James Wood (musician)

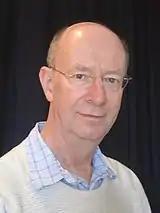
James Wood in 2015

James Wood (born 27 May 1953 in Barton-on-Sea, England) is a British conductor, composer of contemporary classical music and former percussionist.